Excalibur (film)

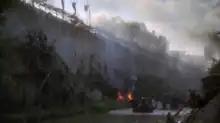
Cahir Castle during the siege battle sequence

In addition to Malory, the writers incorporated elements from other Arthurian stories, sometimes altering them. For example, the sword between the sleeping lovers' bodies comes from the tales of Tristan and Iseult; the knight who returns Excalibur to the water is changed from Bedivere to Perceval; and Morgause and Morgan Le Fay are merged into one character. The sword Excalibur and the Sword in the Stone are presented as the same thing; in some versions of the legends, they are separate. In "Le Morte d'Arthur", Sir Galahad, the illegitimate son of Lancelot and Elaine of Corbenic, is the Knight who is worthy of the Holy Grail. Boorman follows the earlier version of the tale as told by Chrétien de Troyes, making Perceval the grail winner. Some new elements were added, such as Uther wielding Excalibur before Arthur (repeated in "Merlin"), Merlin's 'Charm of Making' (written in Old Irish), and the concept of the world as "the dragon" (probably inspired by the dragon omen seen in Geoffrey of Monmouth's account of Merlin's life).